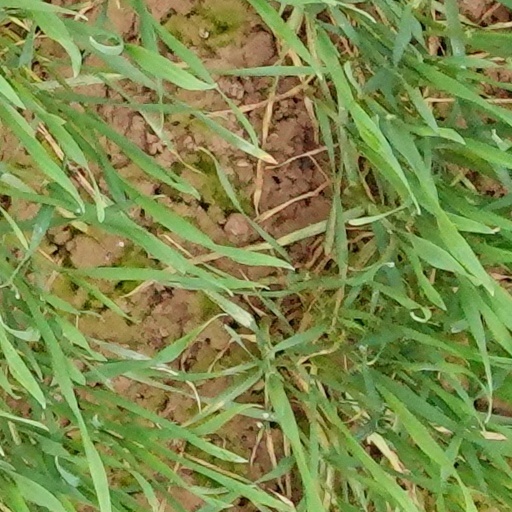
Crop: wheat